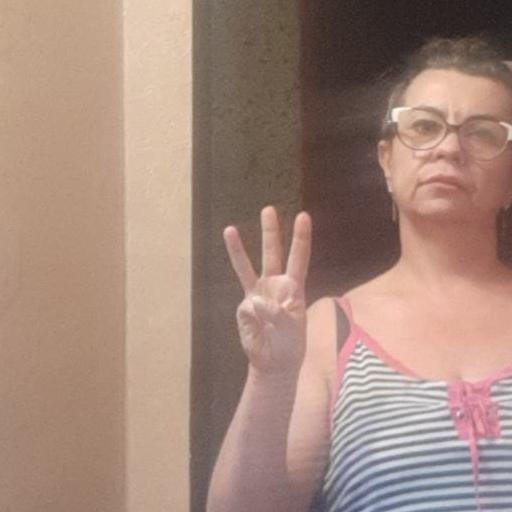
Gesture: three